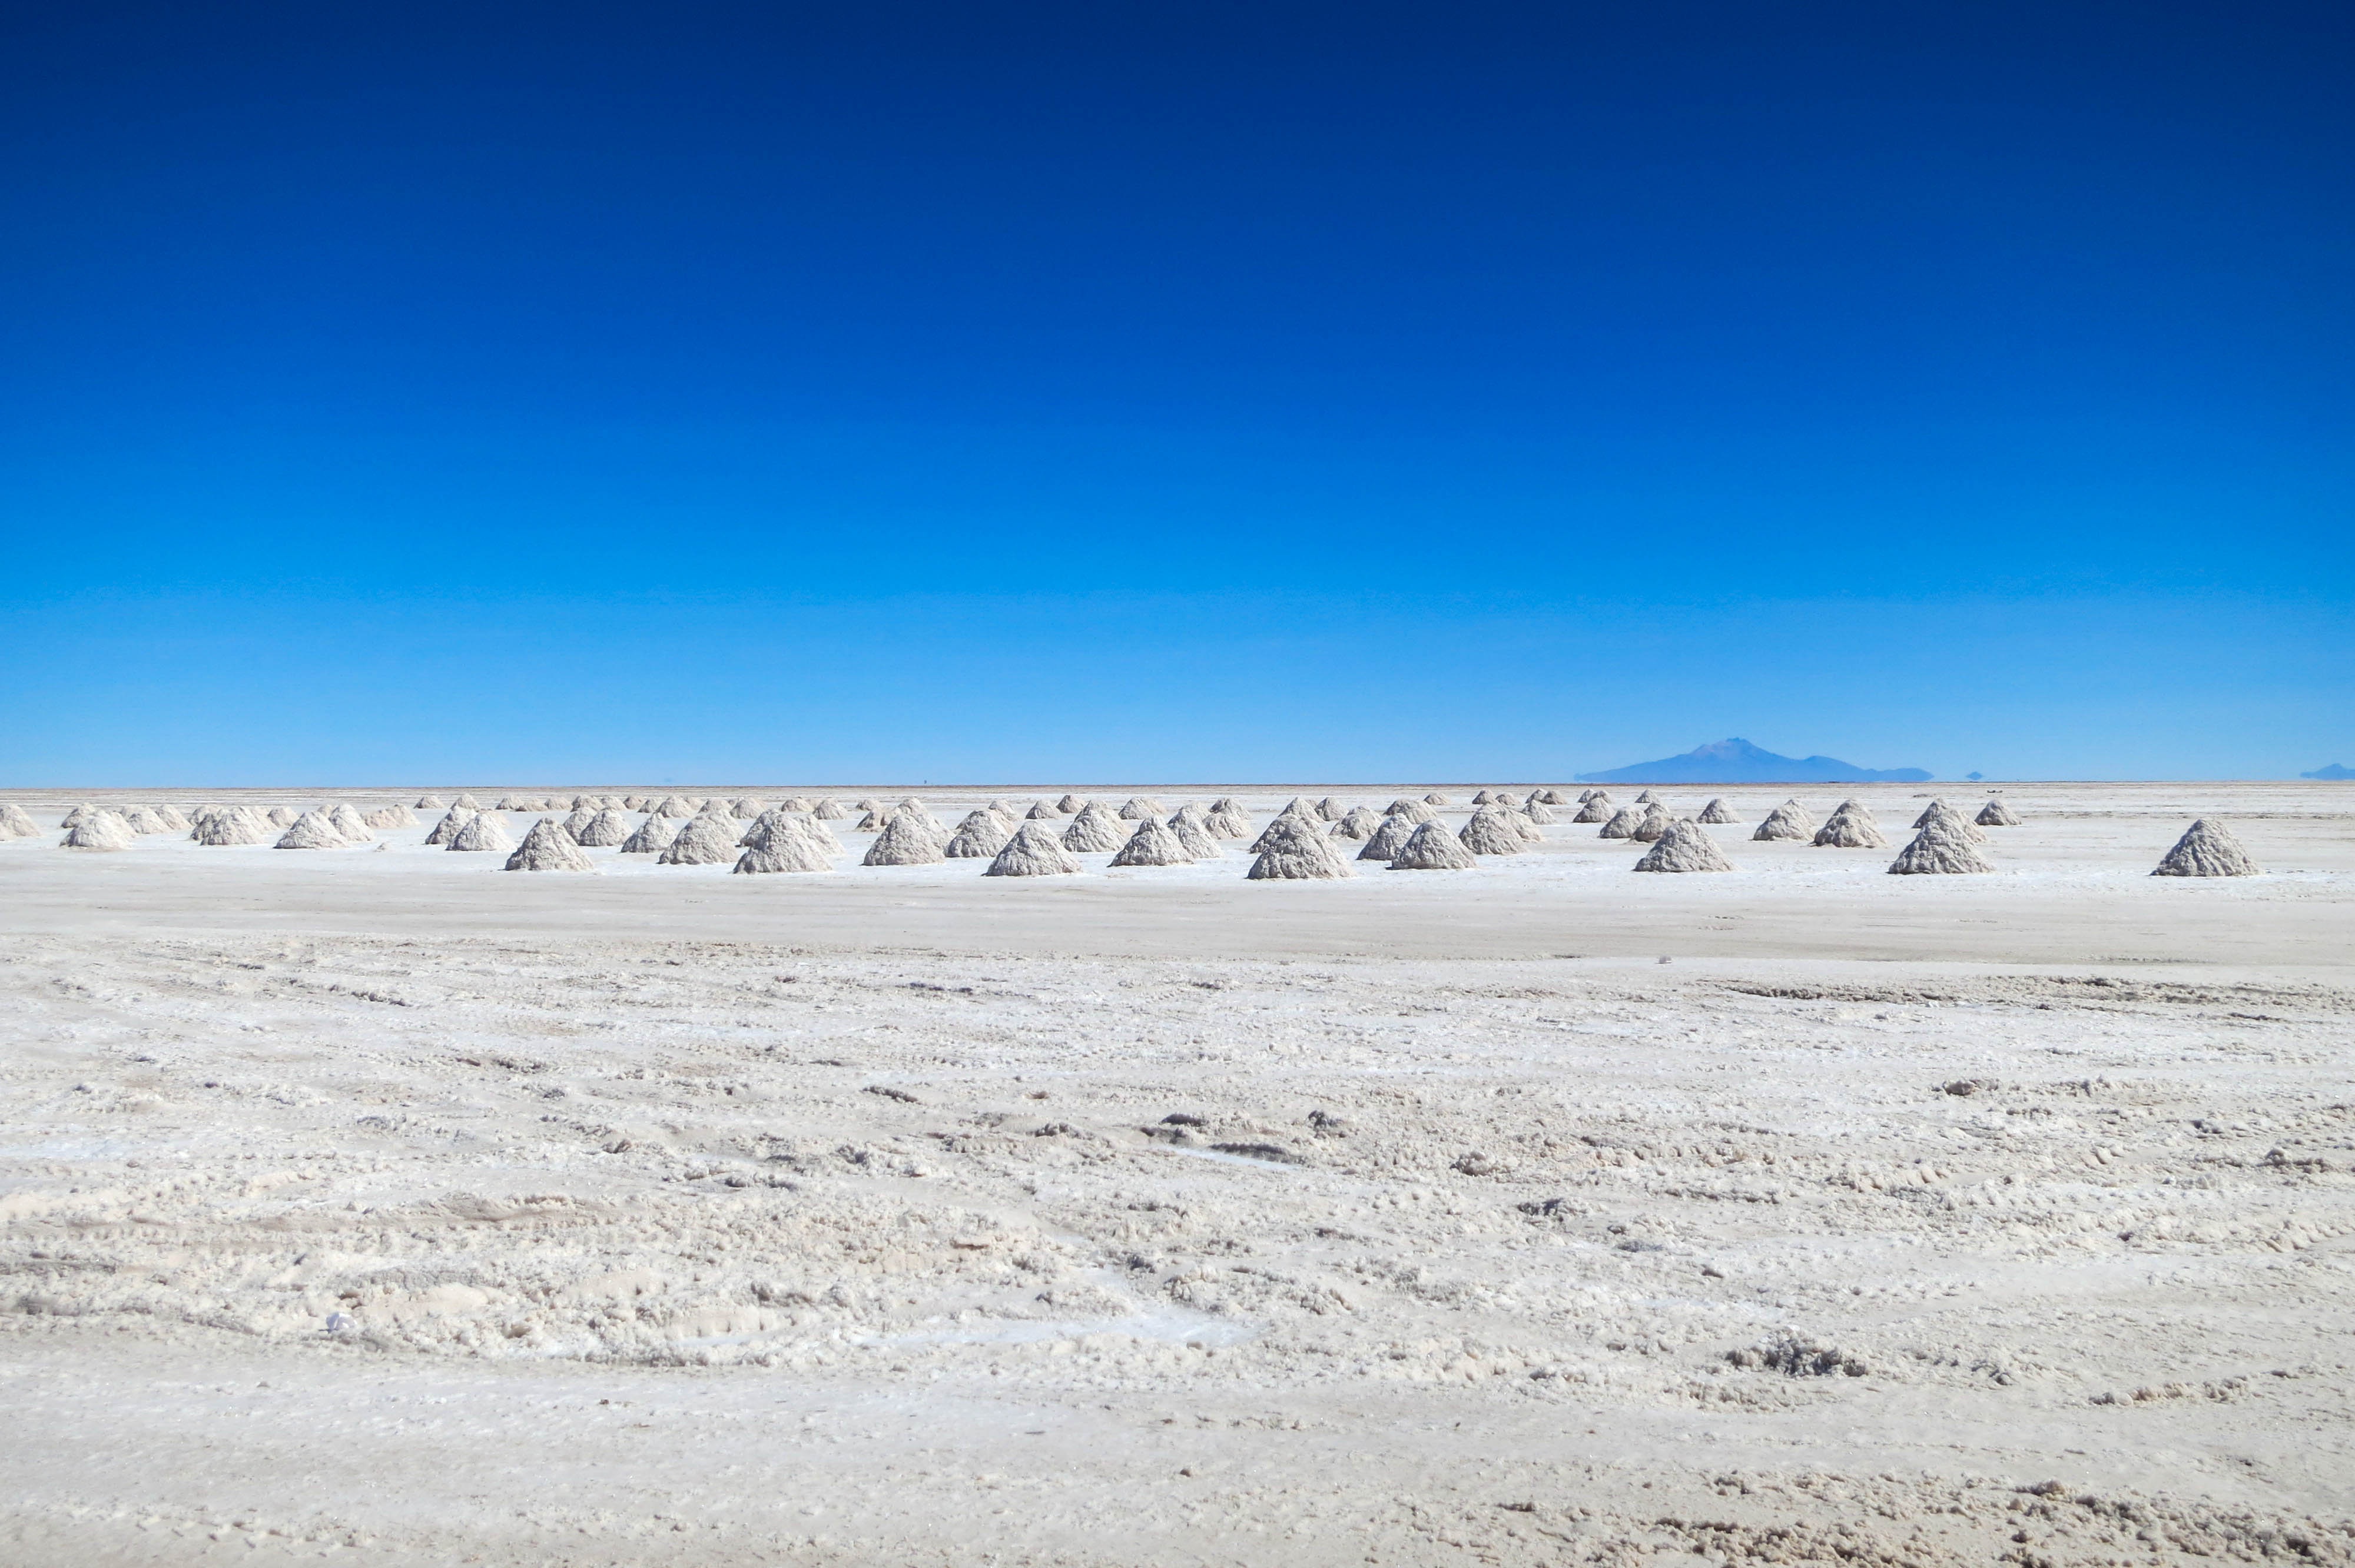
landscape, nature, sand, sky, arid, desert, dune, dry, environment, salt, extreme, heat, plain, chile, badlands, hot, plateau, south america, minerals, habitat, andes, ecosystem, bolivia, salt lake, steppe, landform, erg, altiplano, atacama desert, natural environment, geographical feature, aeolian landform, uyuni salt flats